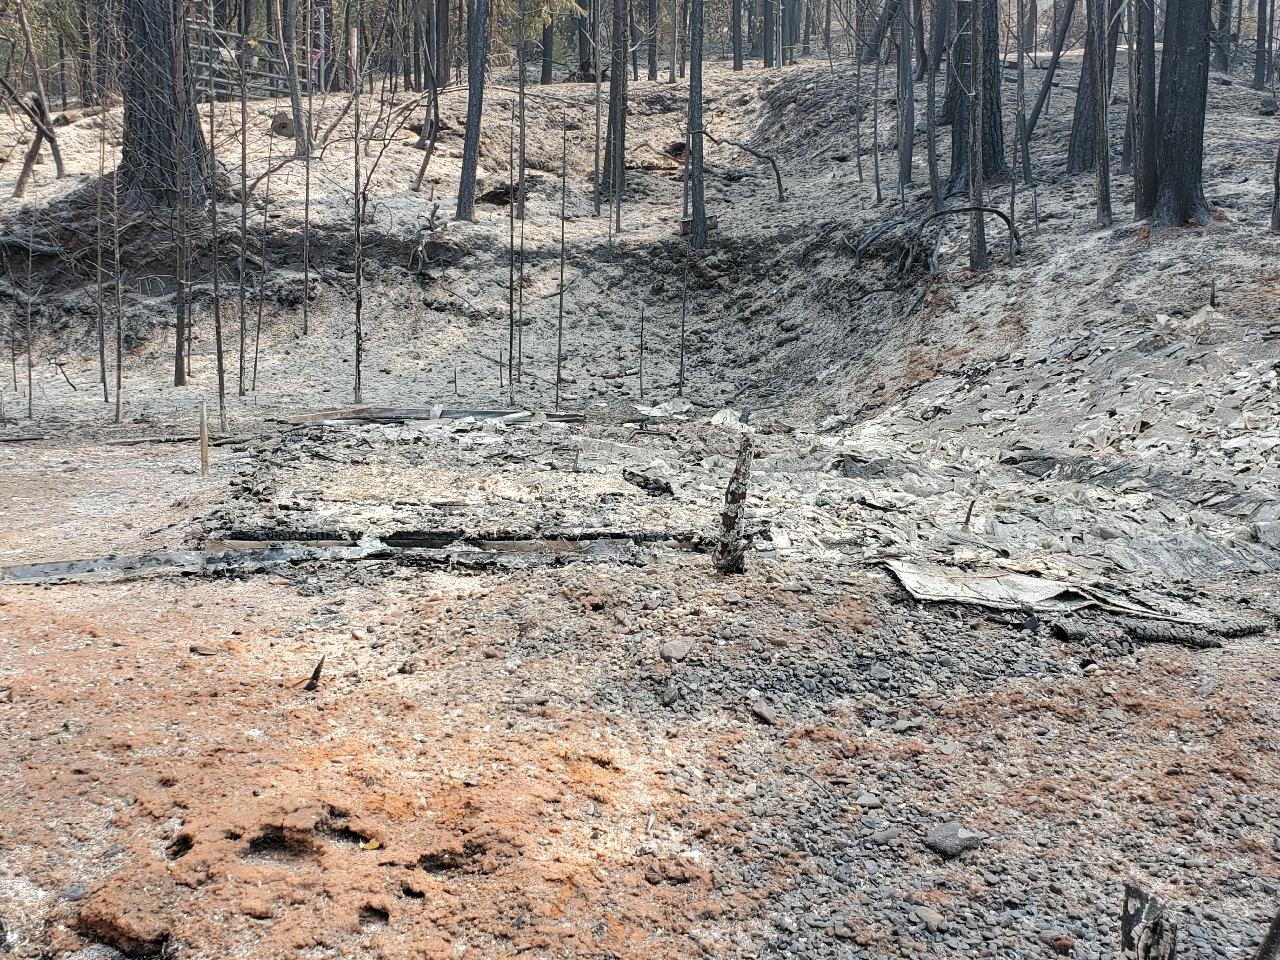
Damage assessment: destroyed